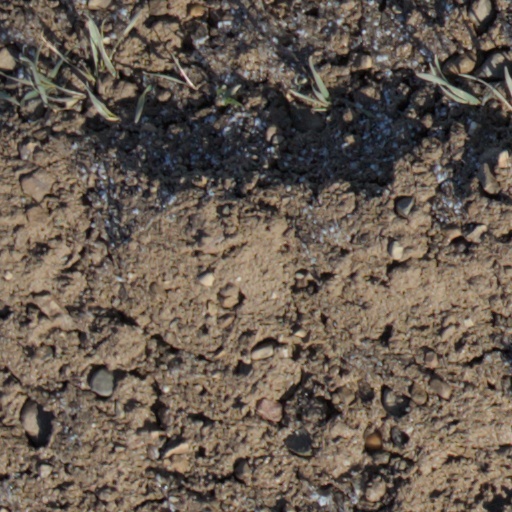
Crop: wheat